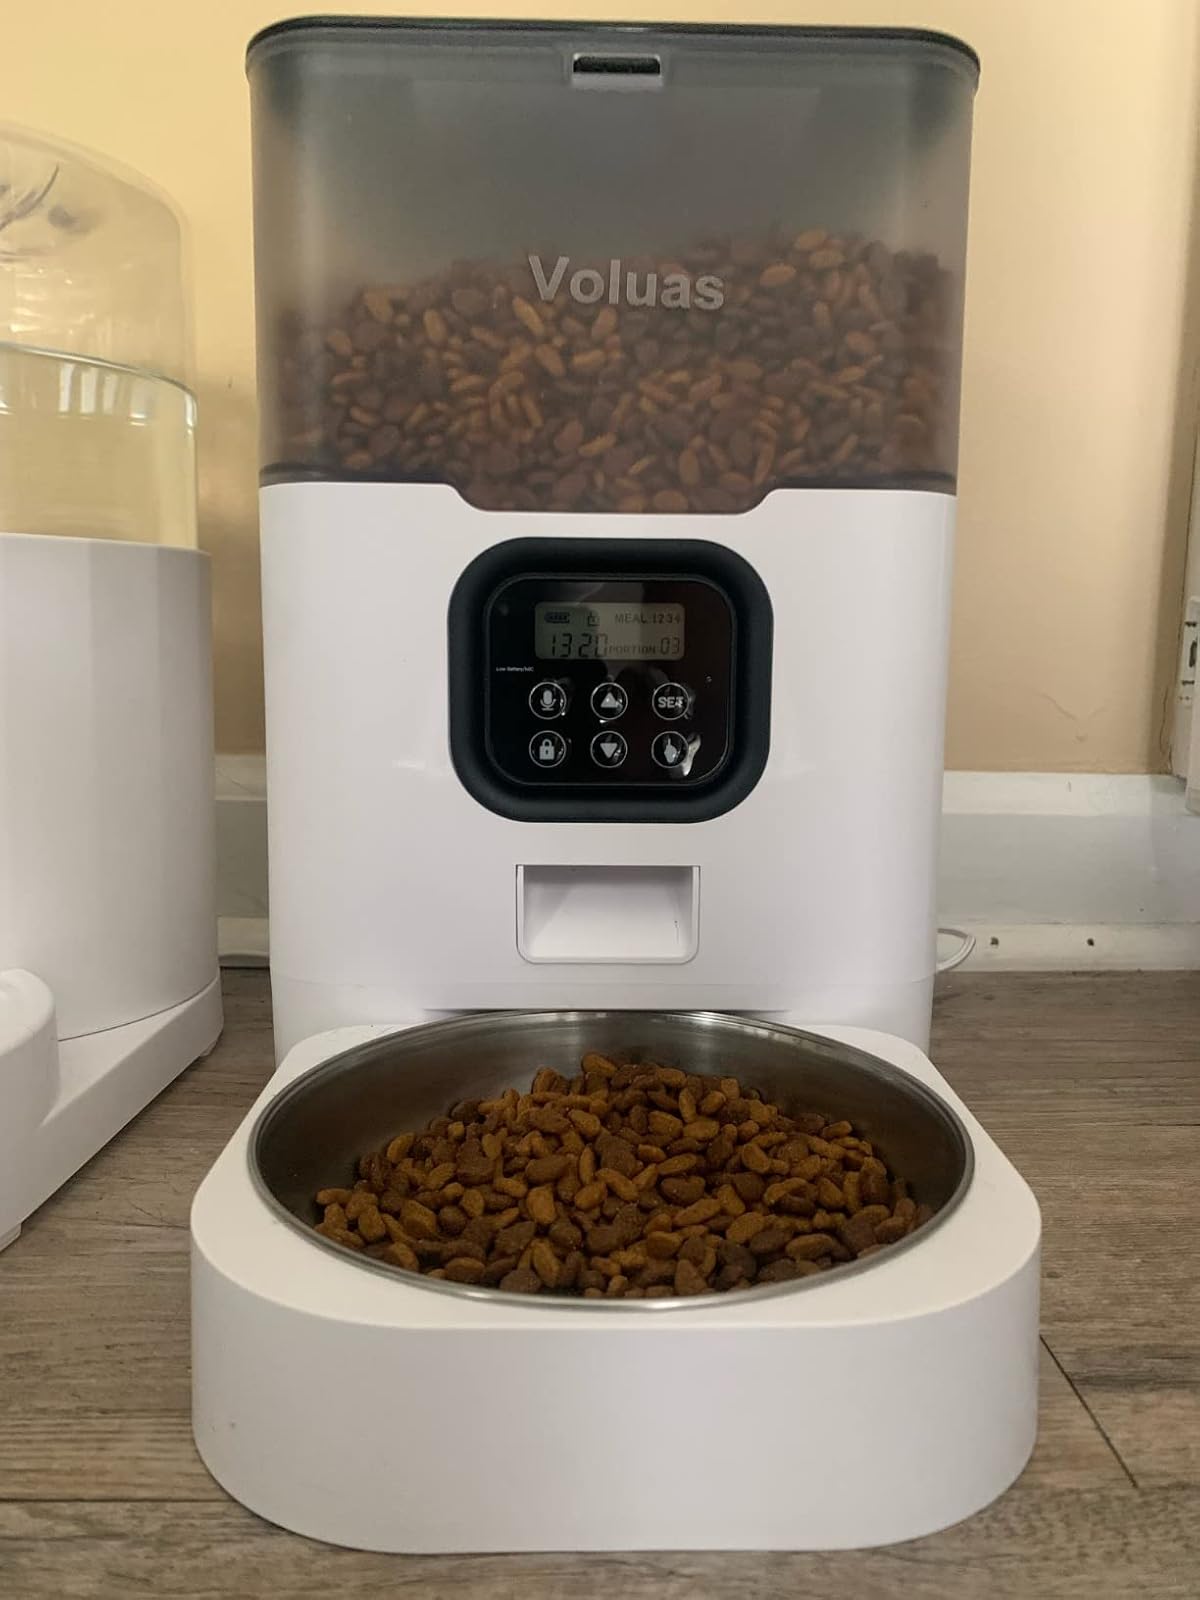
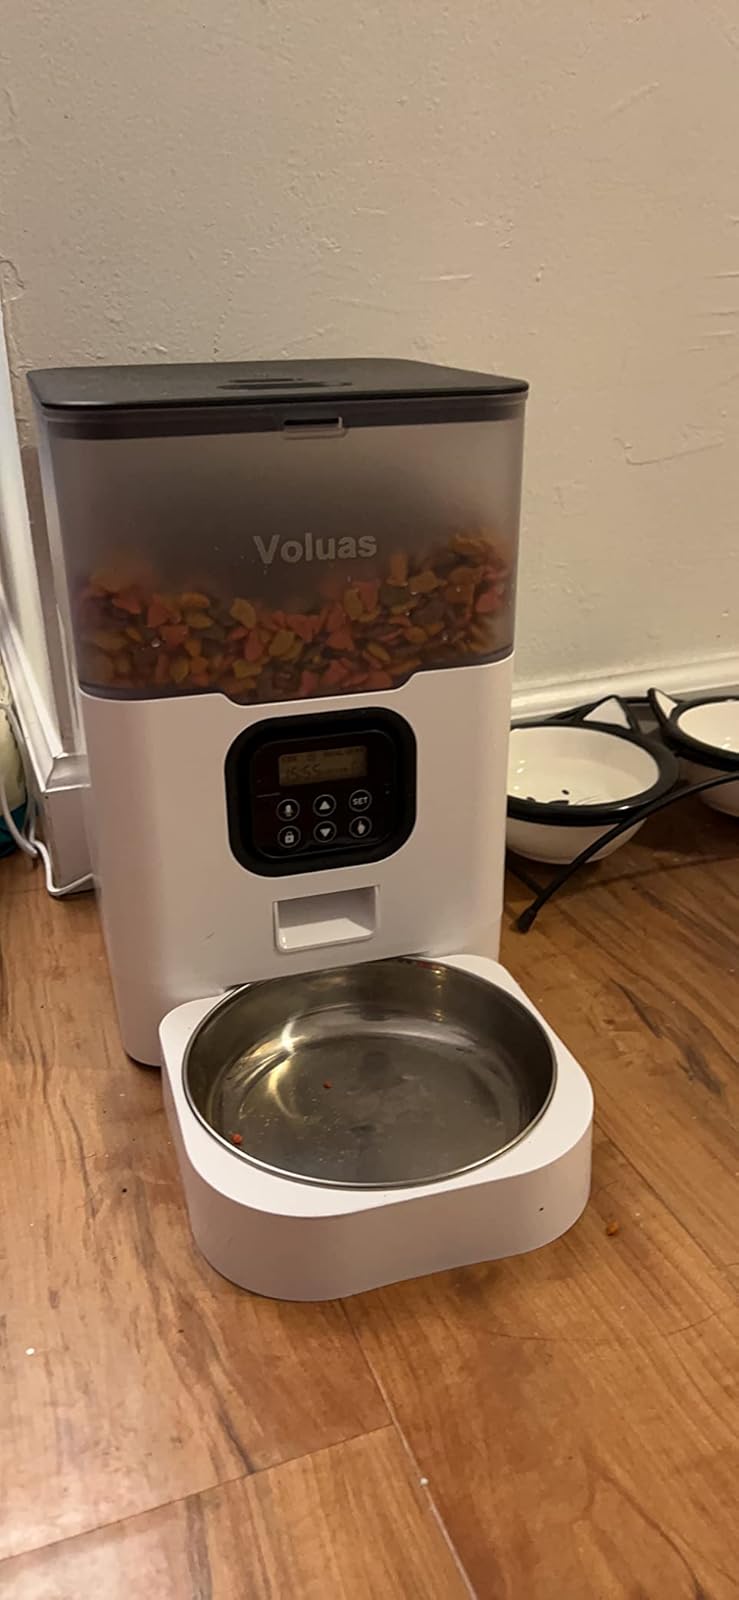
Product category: items_feeder
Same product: yes